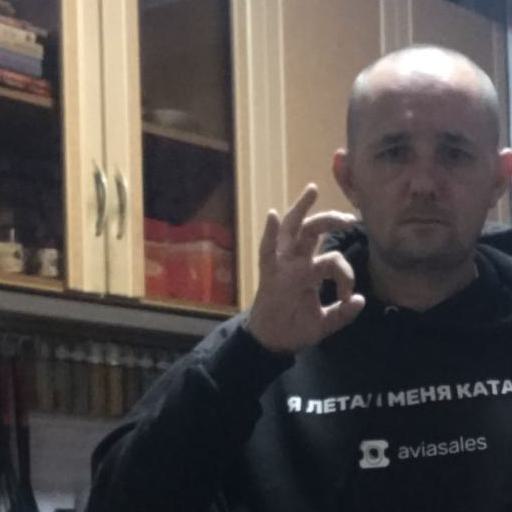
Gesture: ok